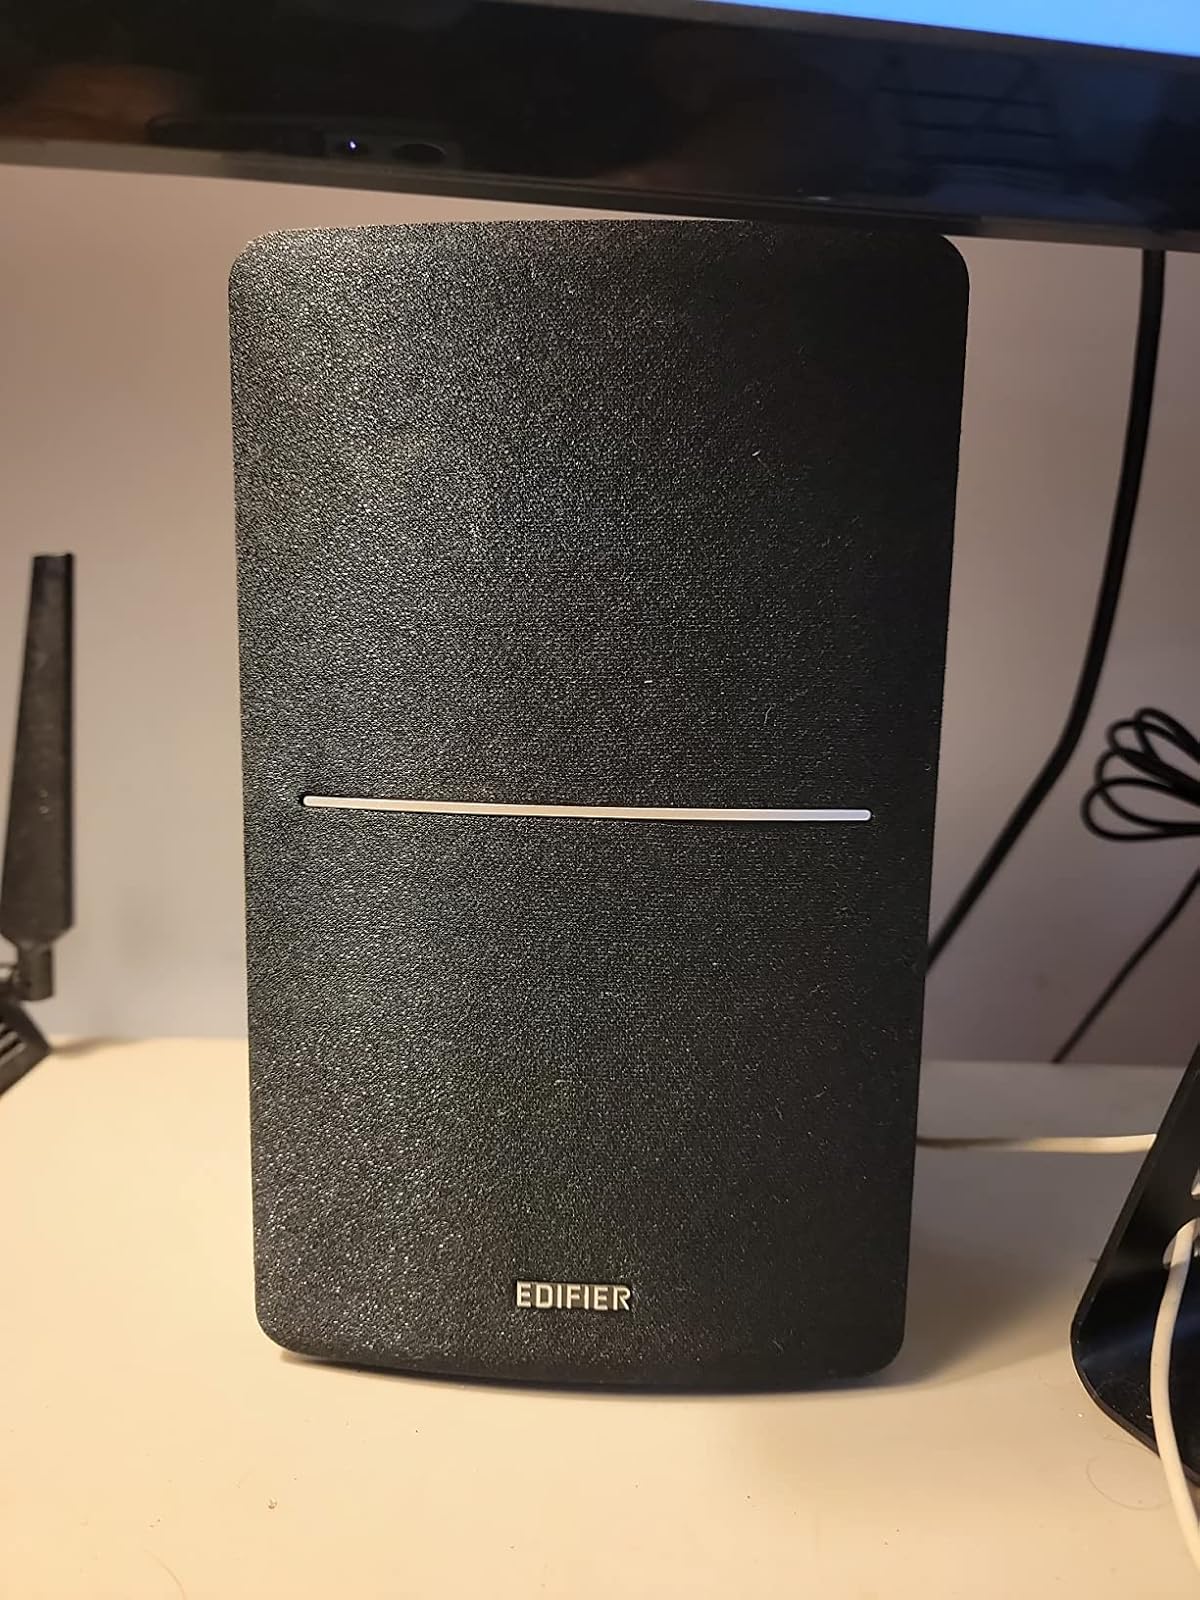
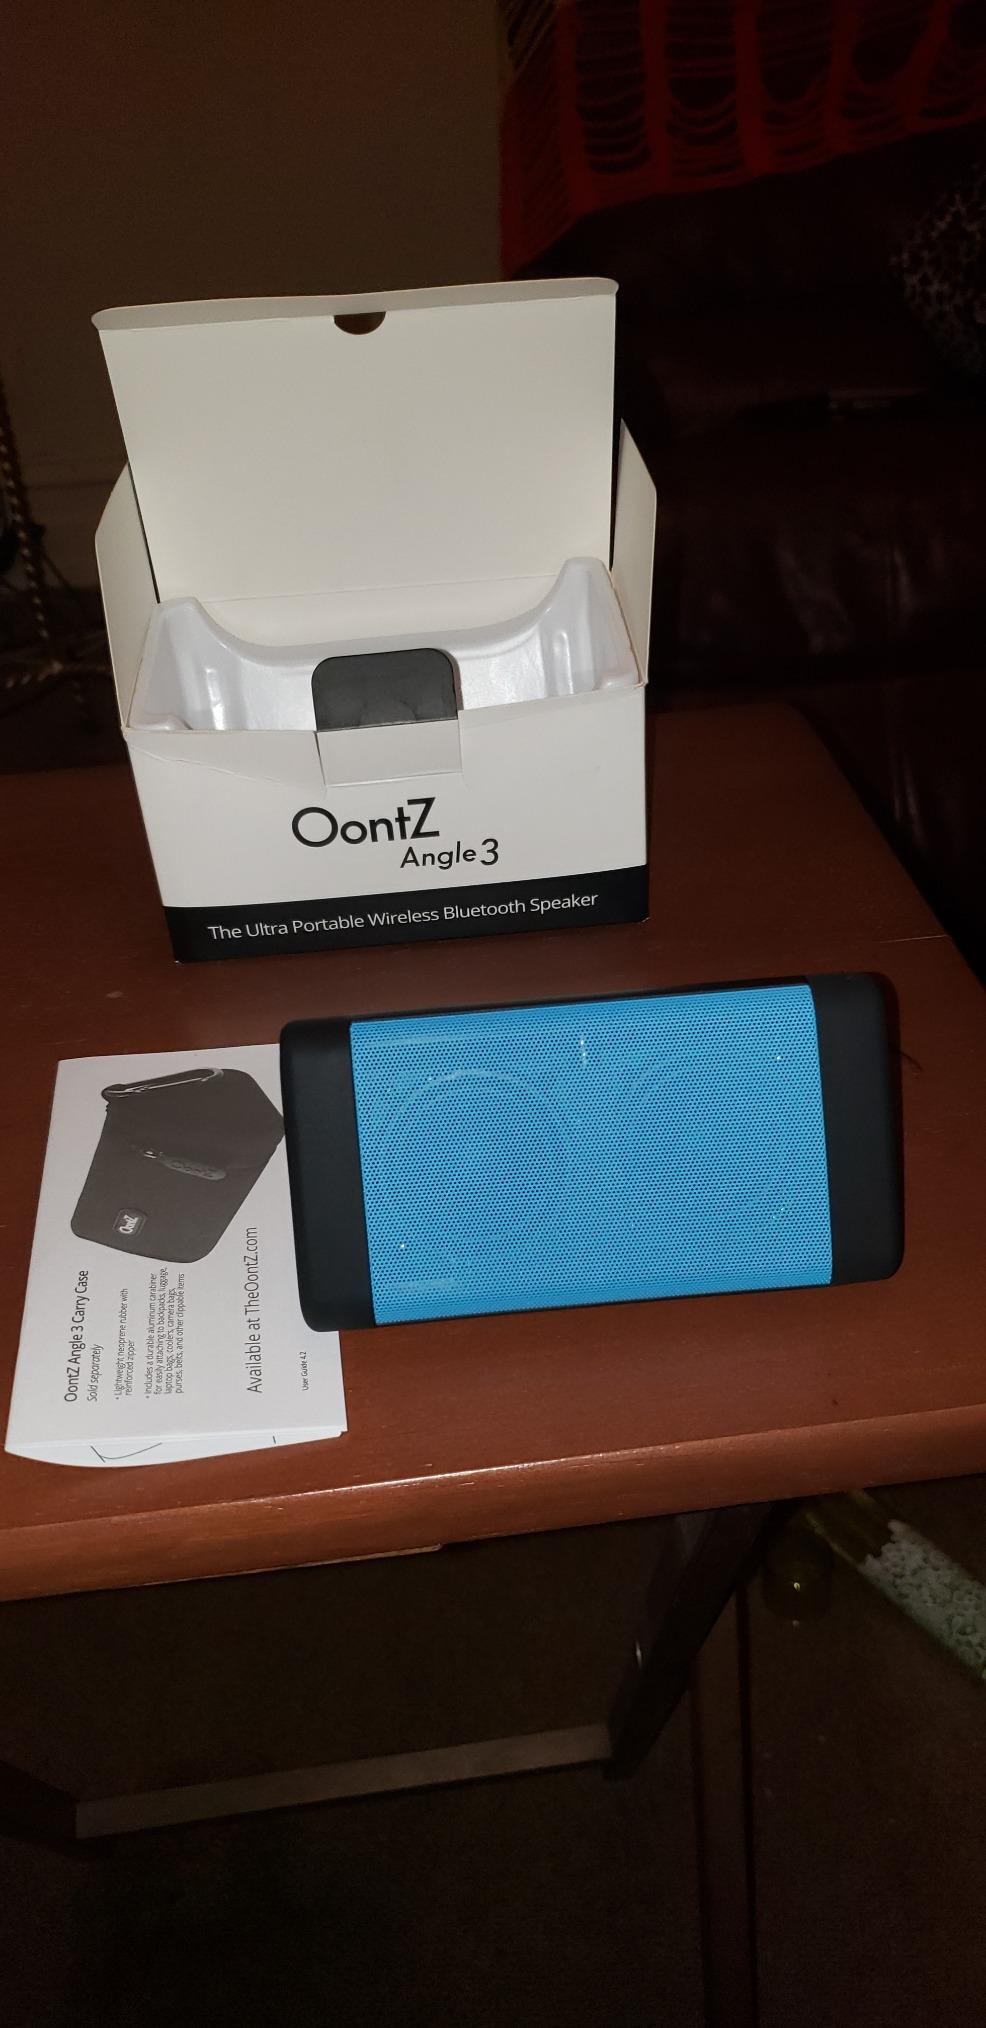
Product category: speaker
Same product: no